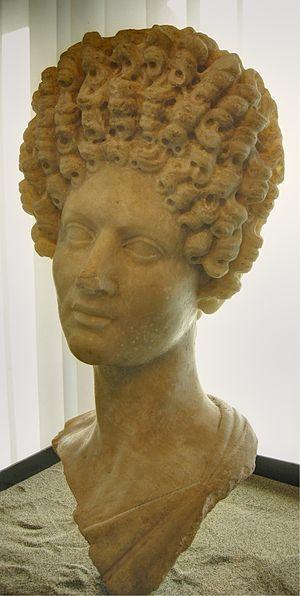
Mindia Matidia ou Vibia Matidia ou Matidia Minor est lié à plusieurs anciens empereurs romains importants. Le village moderne de Matigge en Italie porte son nom.